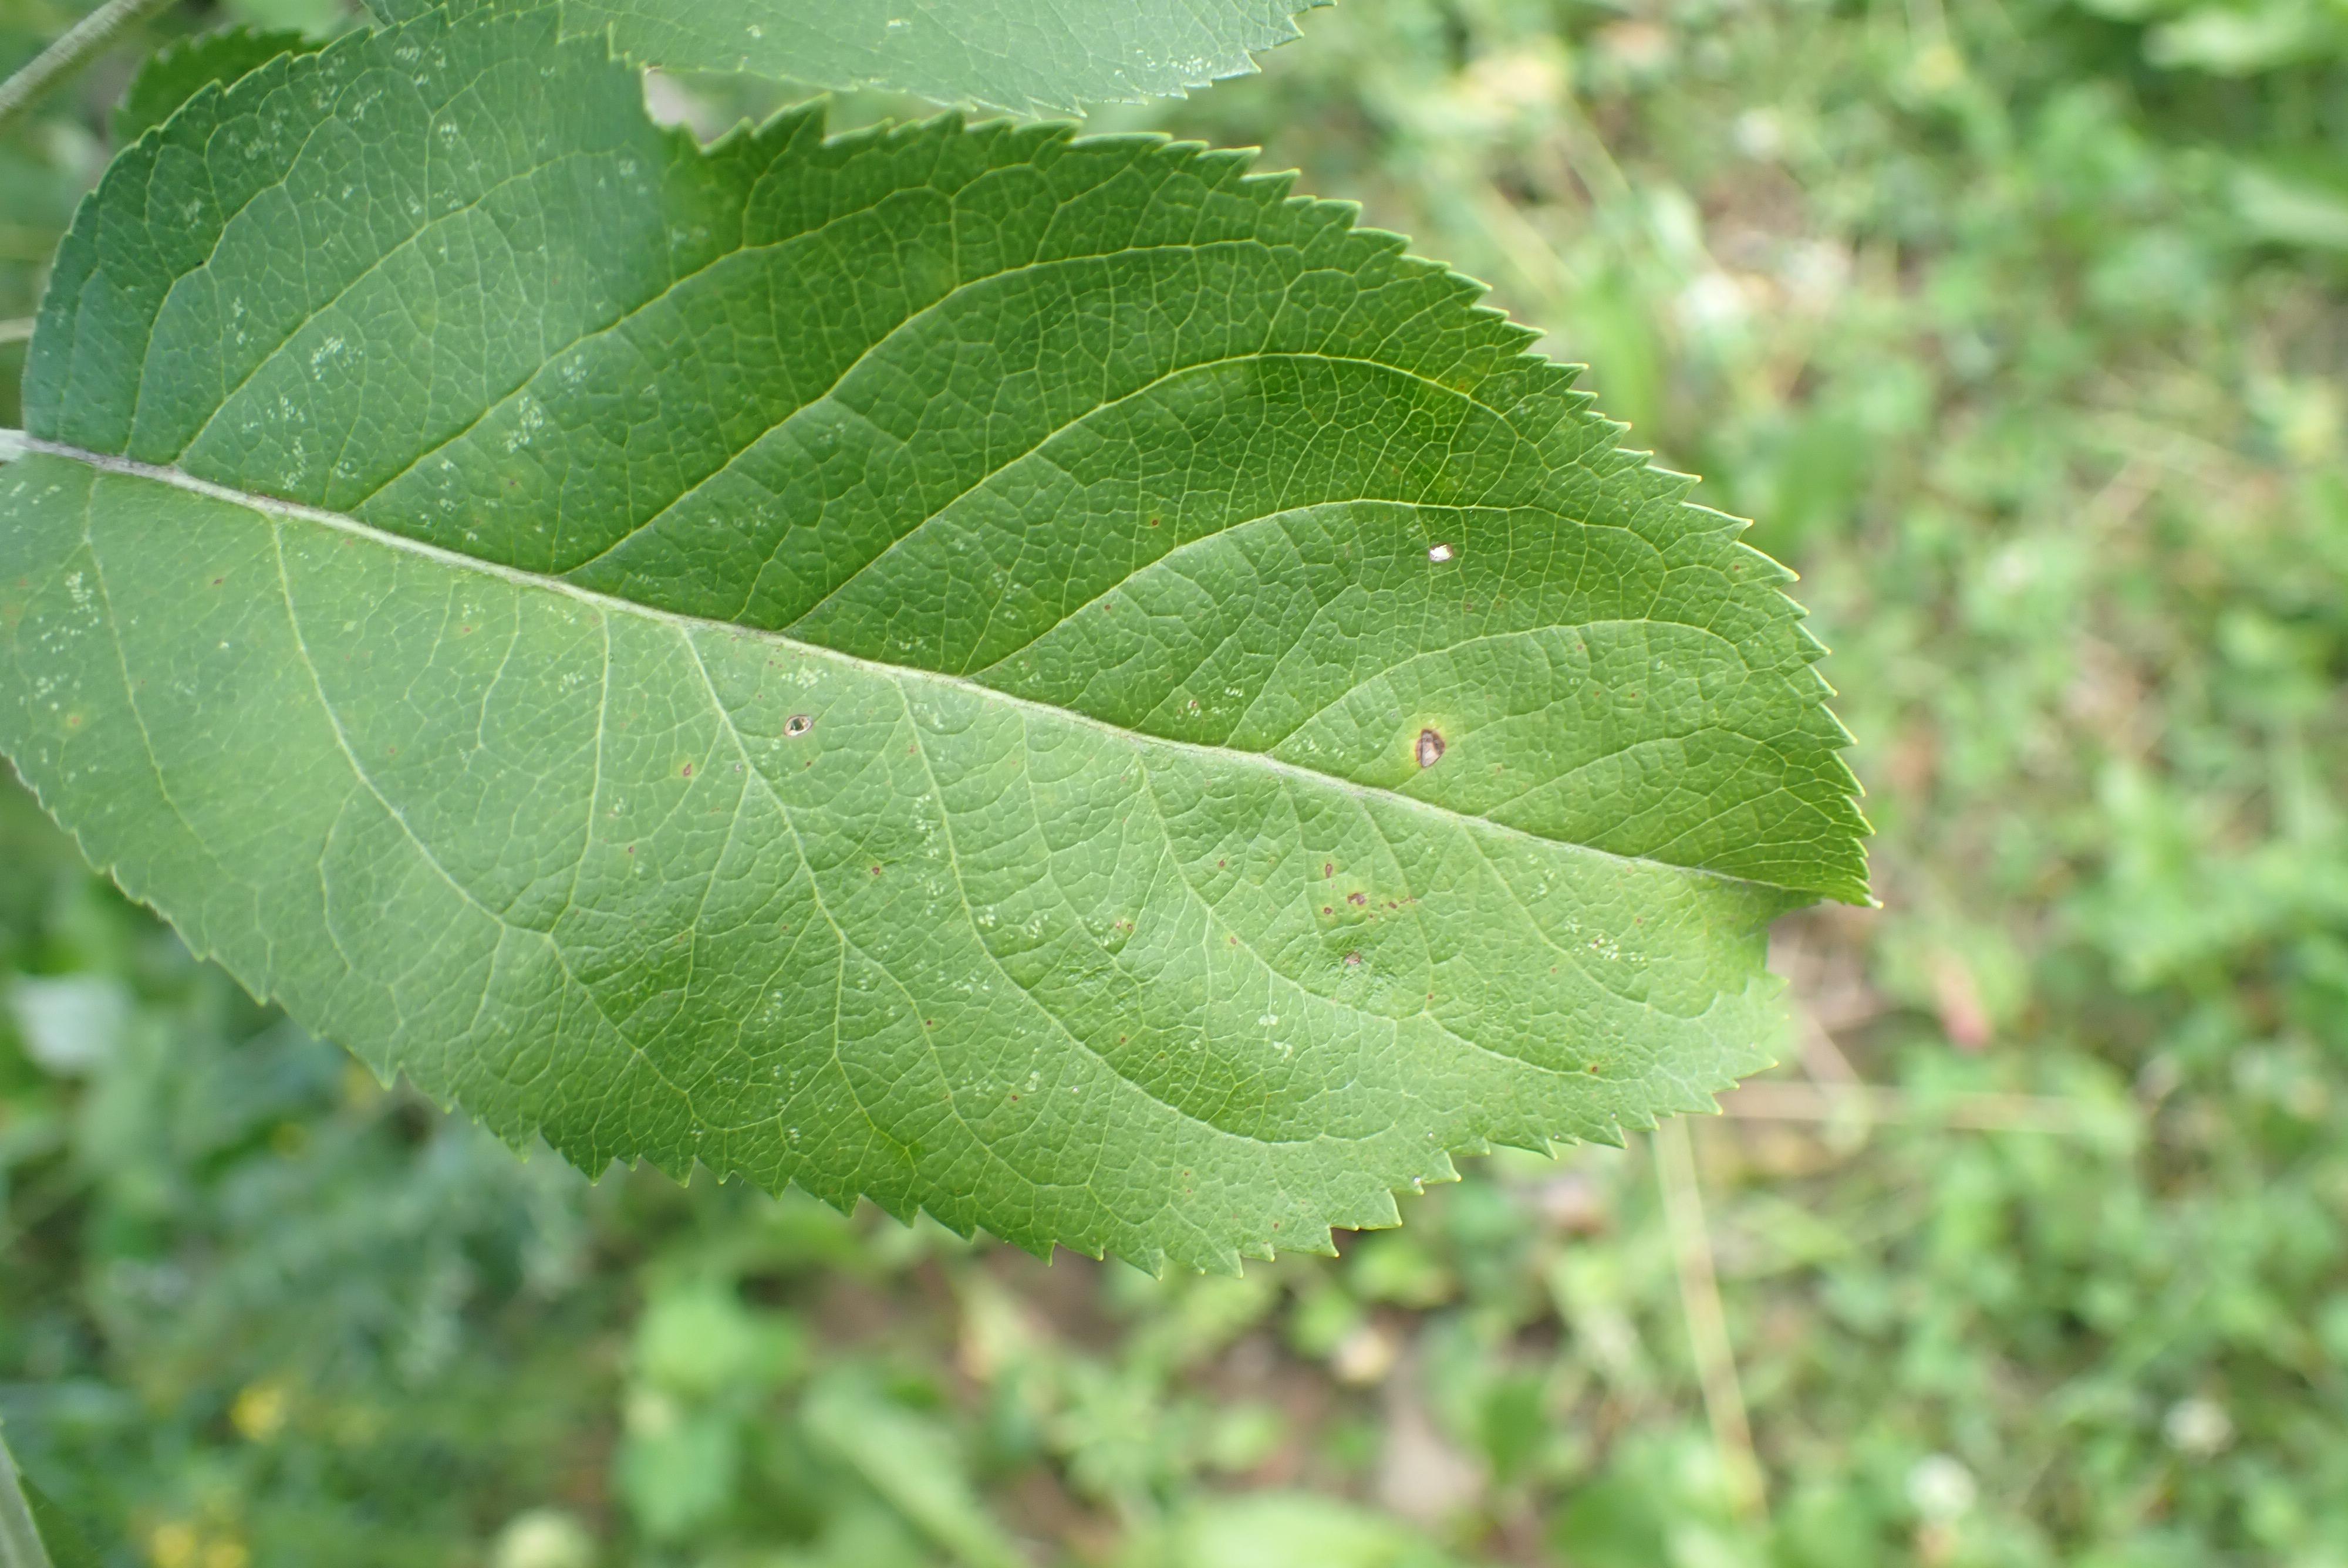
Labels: frog_eye_leaf_spot